German cuisine

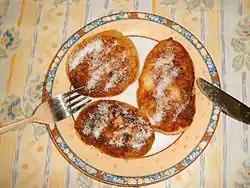
Quarkkäulchen, a pancake-like dessert with sugar and cinnamon

With the exception of mustard, horseradish, and hot paprika, German dishes are rarely hot and spicy. The most popular herbs and spices are traditionally anise, bay leaves, borage, caraway, chives, curry powder, dill weed, juniper berries, lovage, marjoram, paprika, and parsley. Cardamom, anise seed and cinnamon are often used in sweet cakes or beverages associated with Christmas time, and sometimes in the preparation of sausages, but are otherwise rare in German meals. Other herbs and spices, such as basil, sage, oregano, hot chili peppers, and curry powder have become popular since the early 1980s. Fresh dill is very common in a green salad or fish fillet.